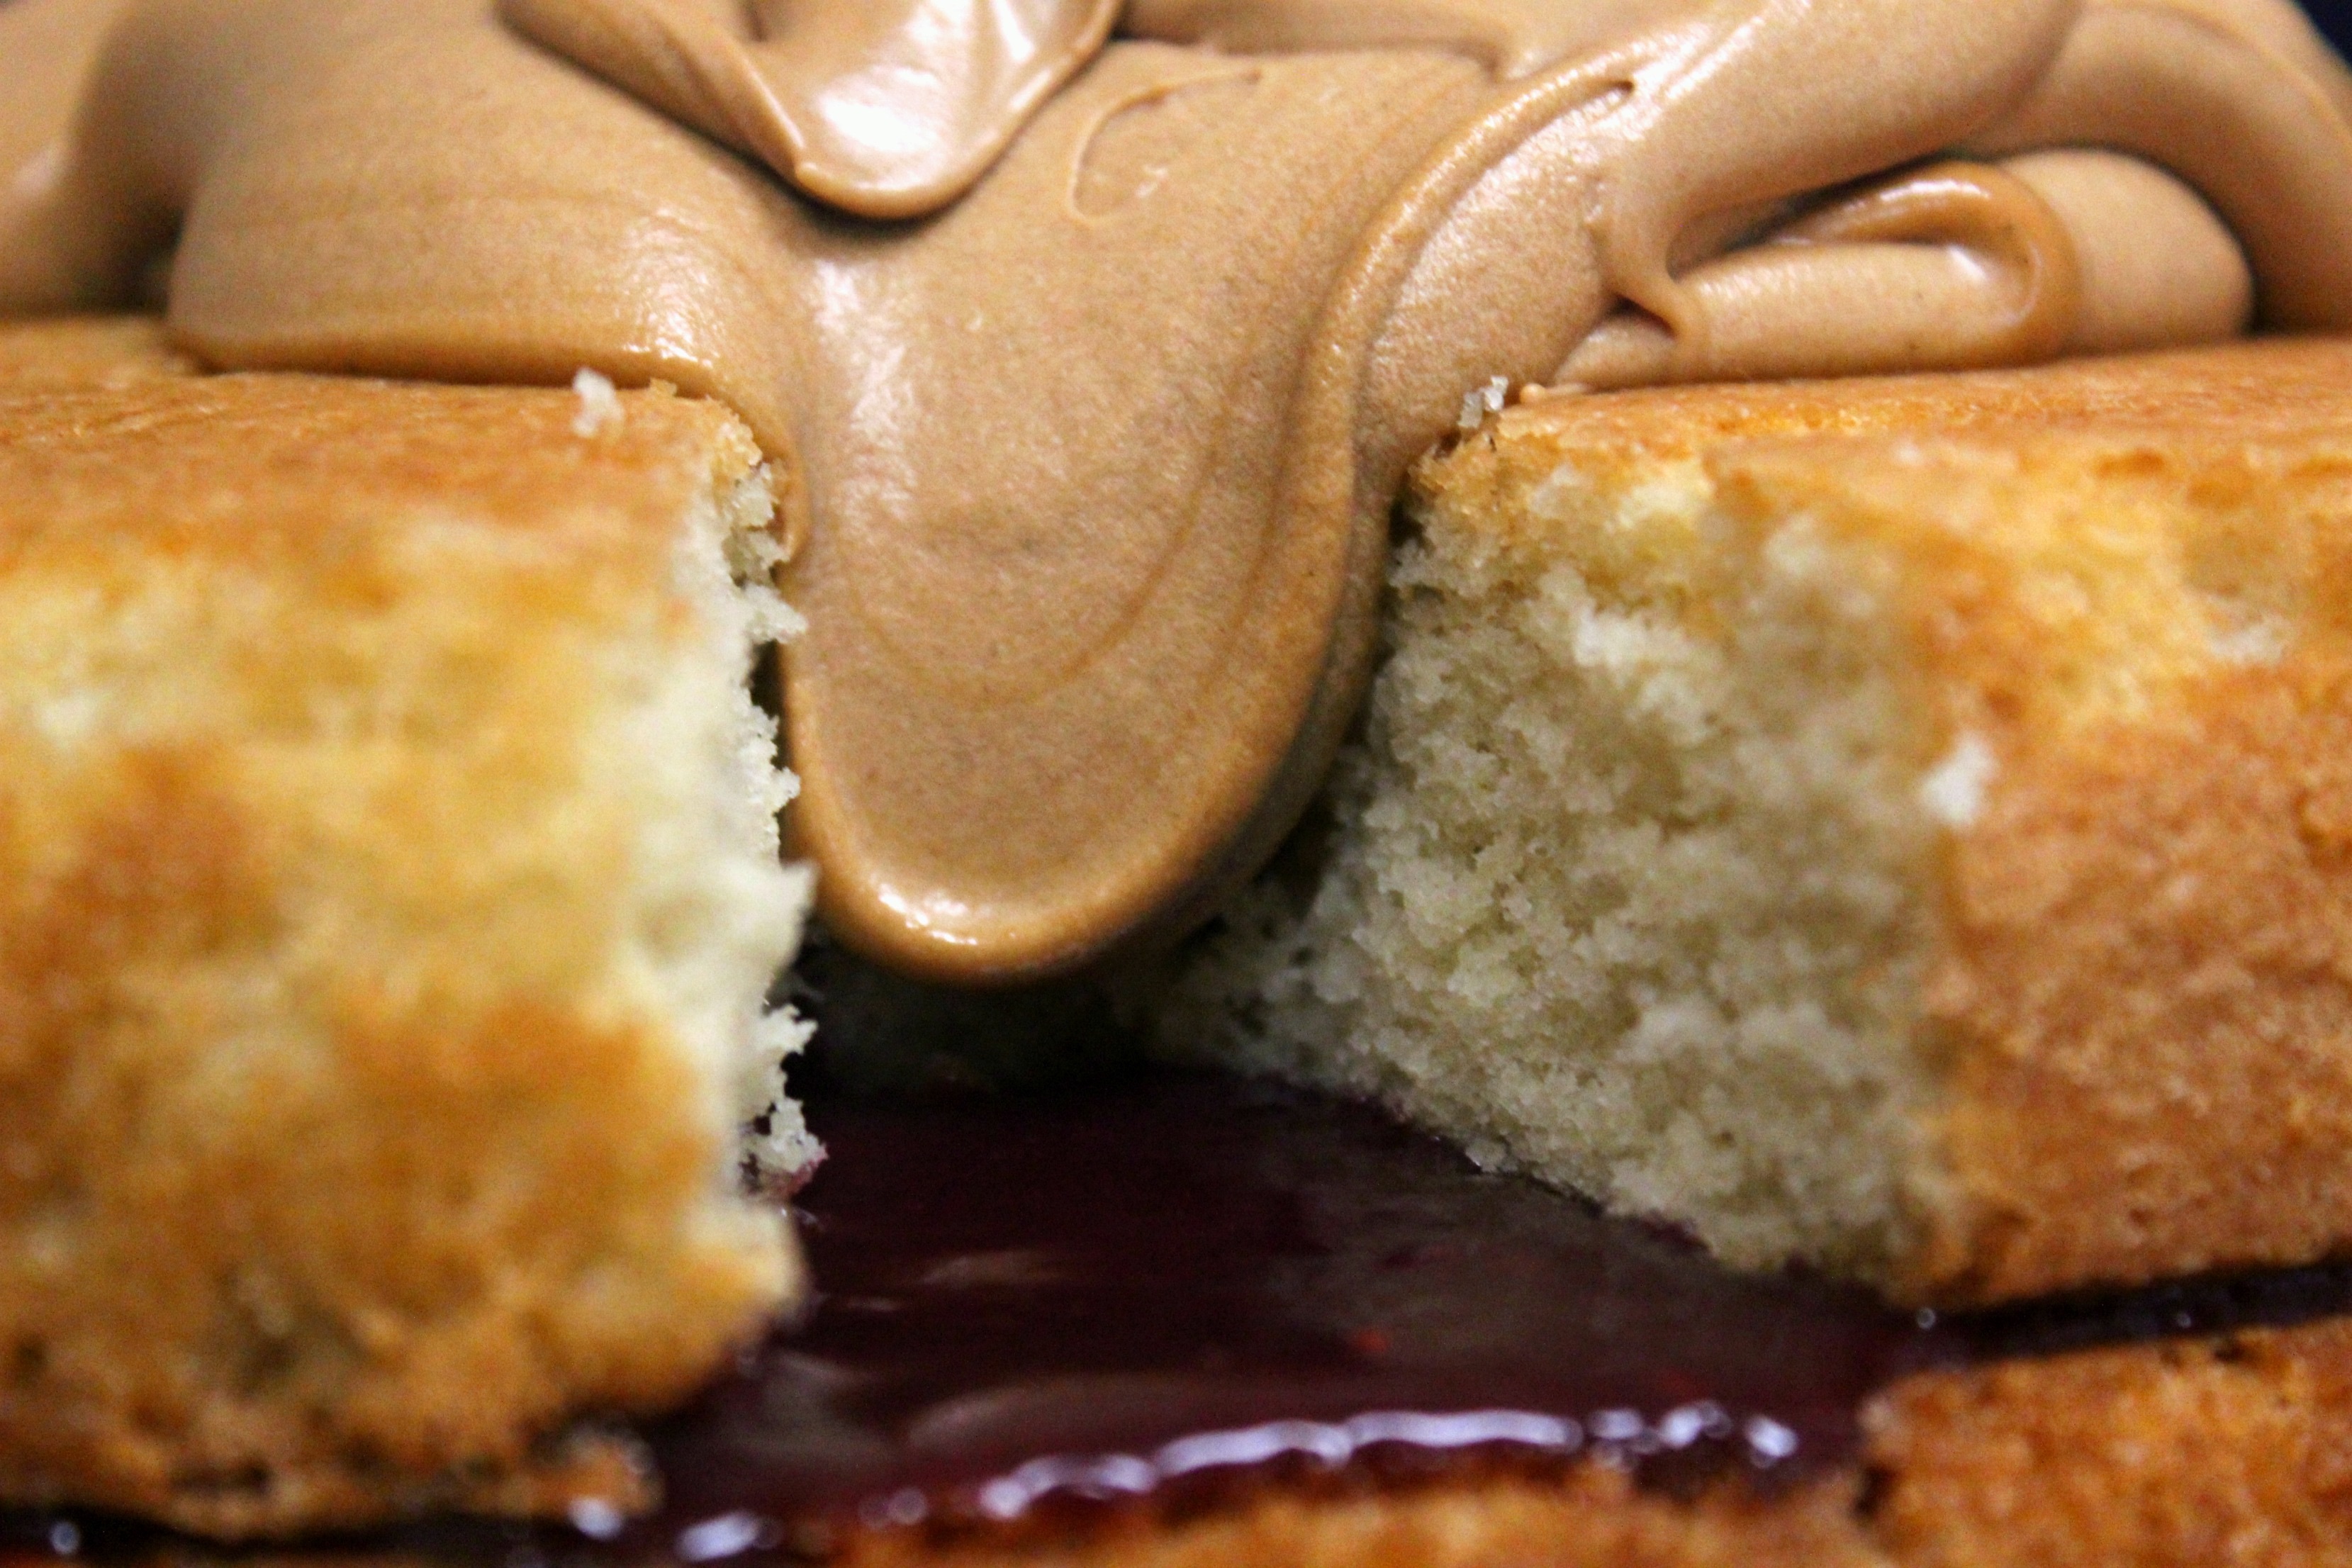
dish, meal, food, produce, breakfast, baking, dessert, cake, icing, baked goods, flavor, babka